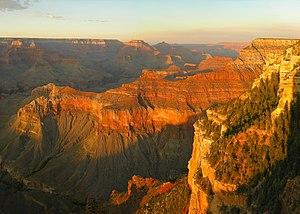
Grand Canyon est un film dramatique américain réalisé, produit et écrit par Lawrence Kasdan, sorti en 1991 aux États-Unis et en 1992 en France, avec une distribution d'ensemble.